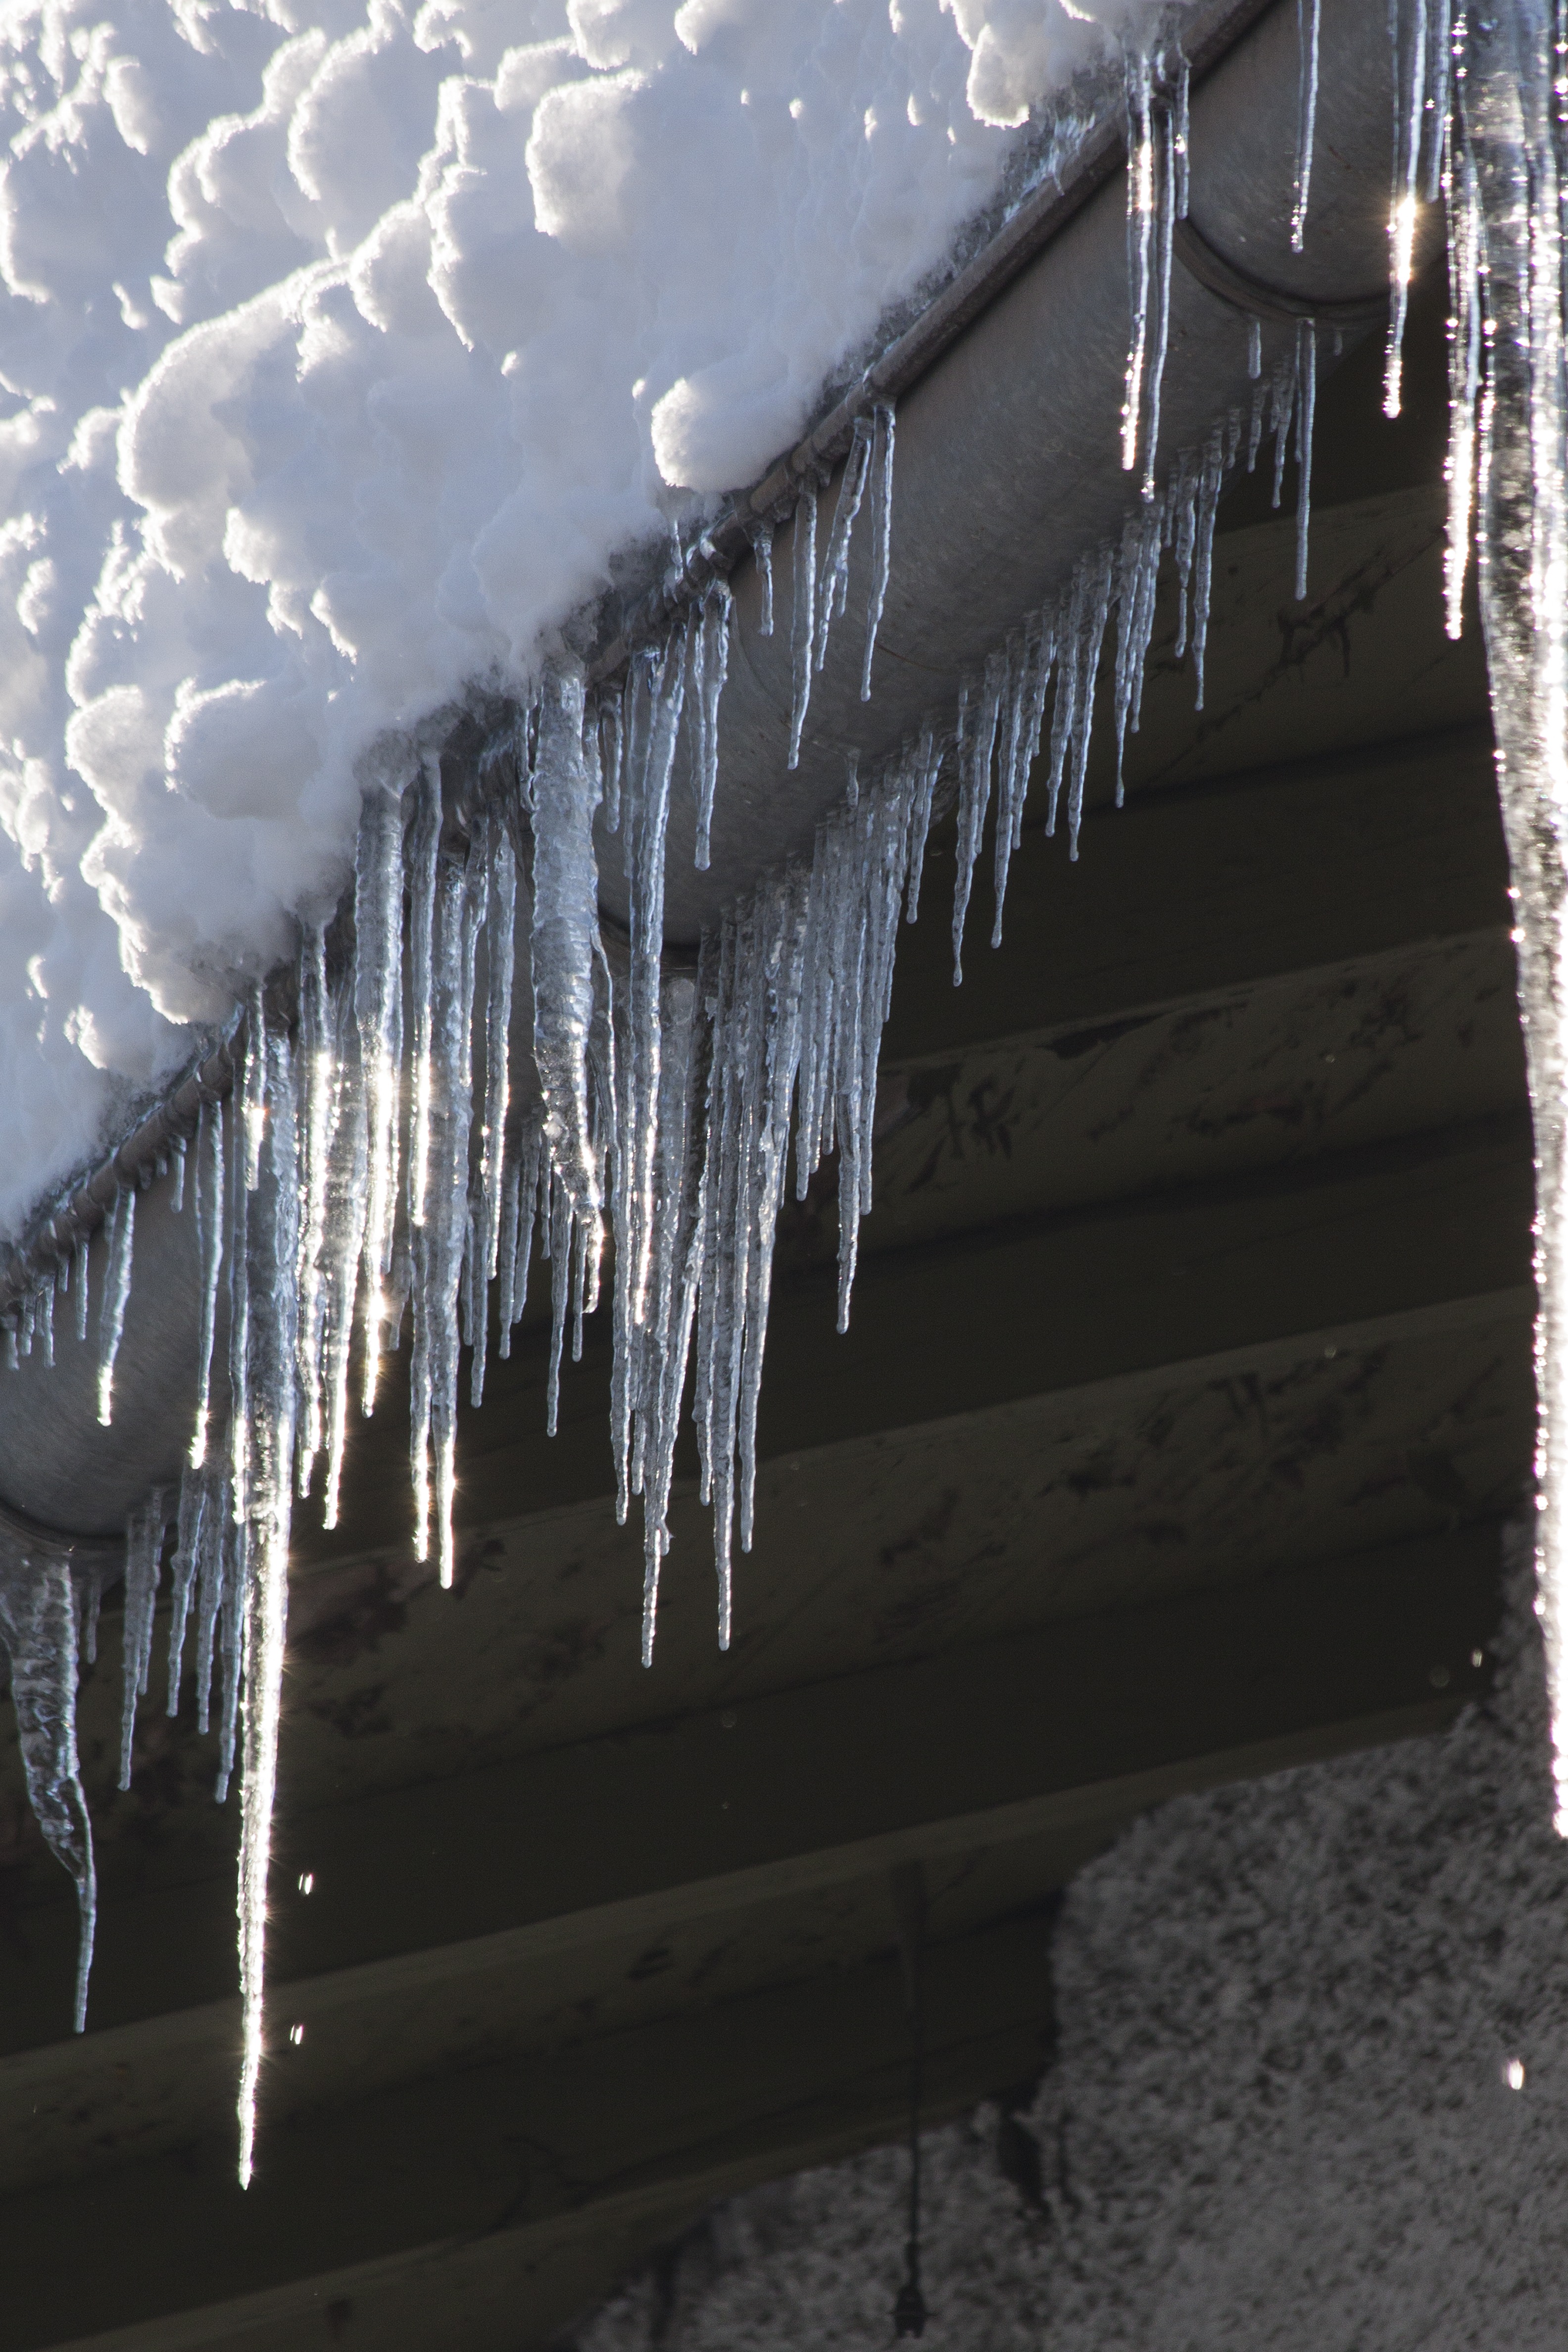
water, snow, cold, winter, light, white, frost, roof, formation, ice, reflection, frozen, icicle, gutter, freezing, freezing rain